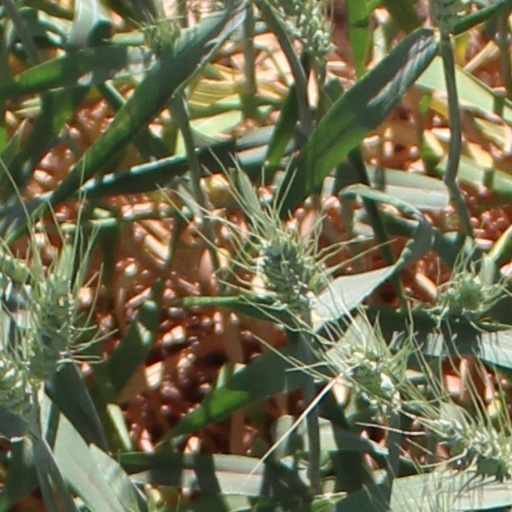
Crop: wheat